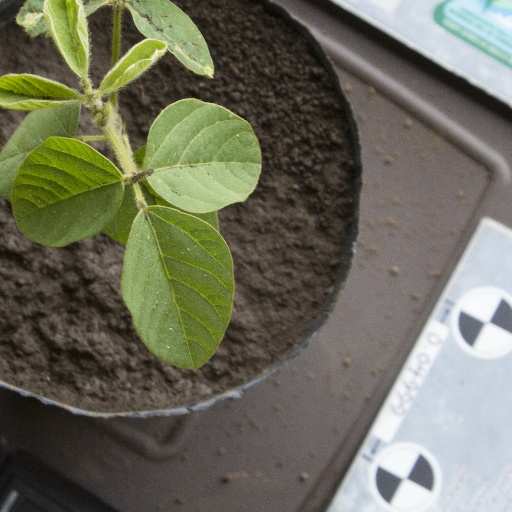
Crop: soybean